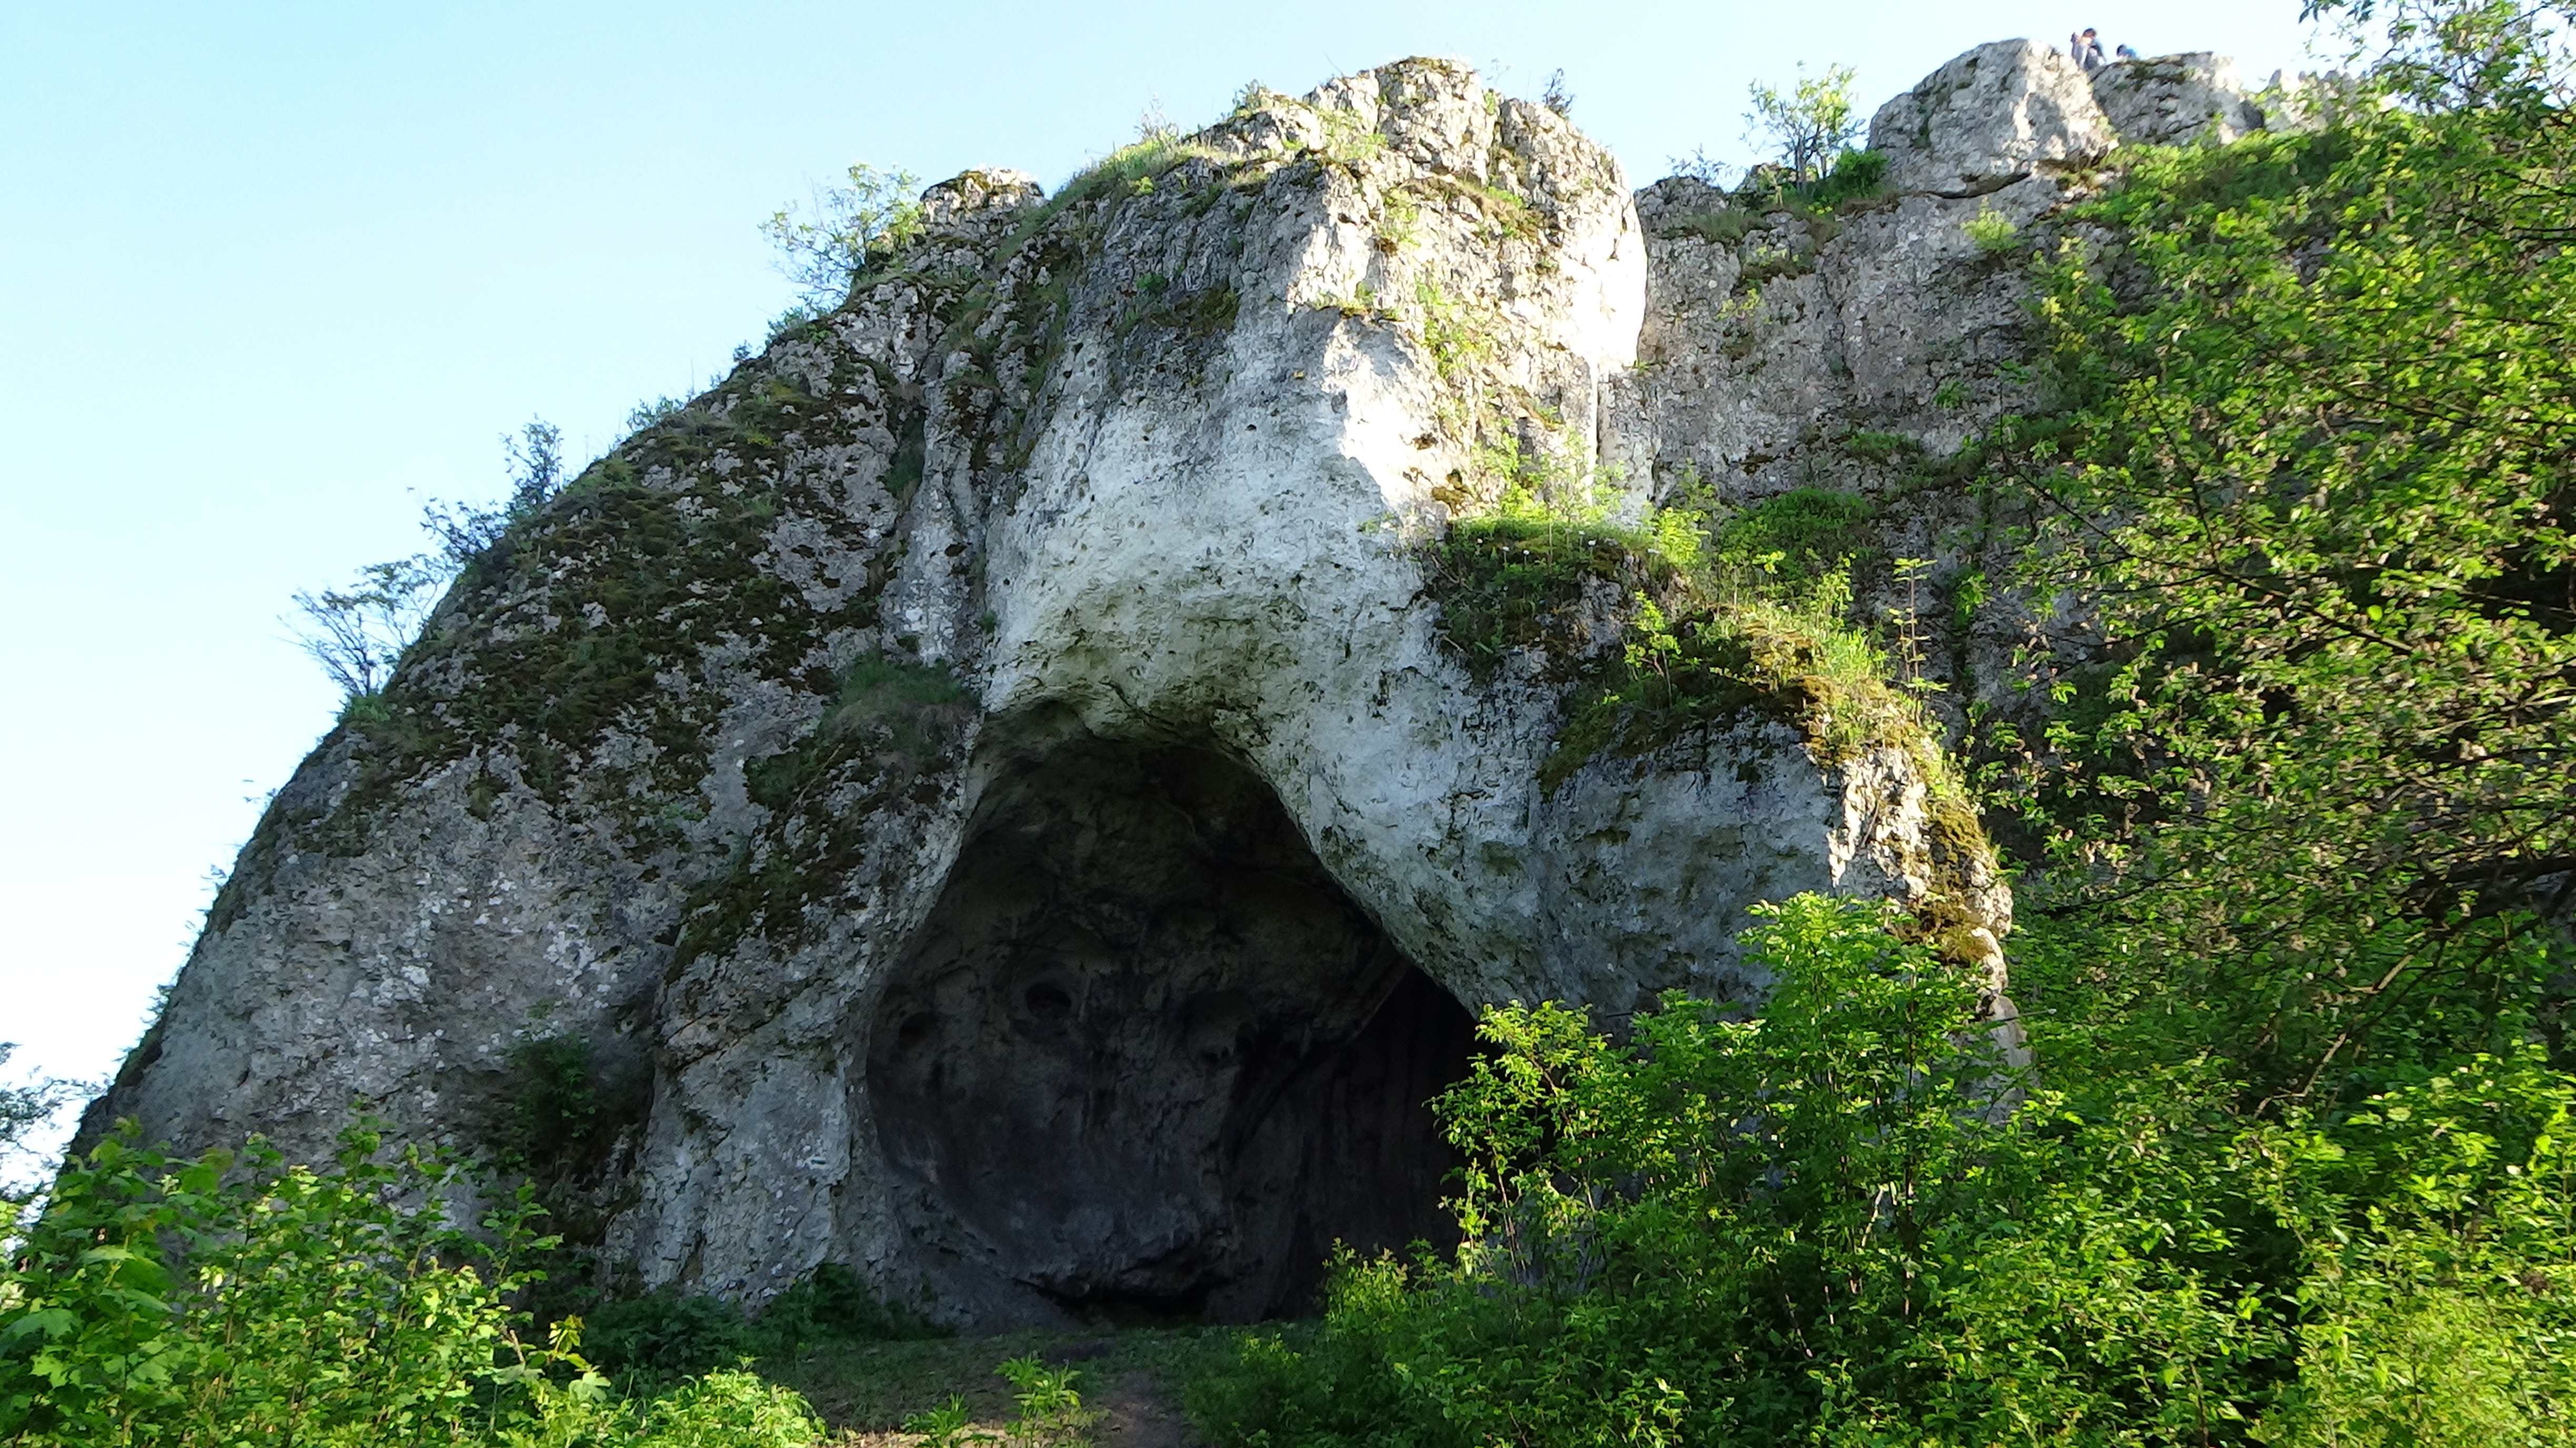
landscape, nature, rock, formation, cliff, jungle, tourism, terrain, rocks, geology, ruins, poland, jura krakowsko cz stochowa, cave clock